Suppressed Safe collection

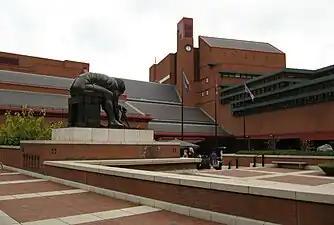
Exterior of the British Library

The Suppressed Safe collection are those books held by the British Library that readers are not permitted to access. There are several reasons for the suppression, including seditious publications, those subversive of religion and works that could later be deemed by the courts as libellous. Other classifications of suppressed books include those which are infringing copyright, those with typographical errors that are withdrawn at the request of the publishers and those given to the library on condition they are not released for a certain period.